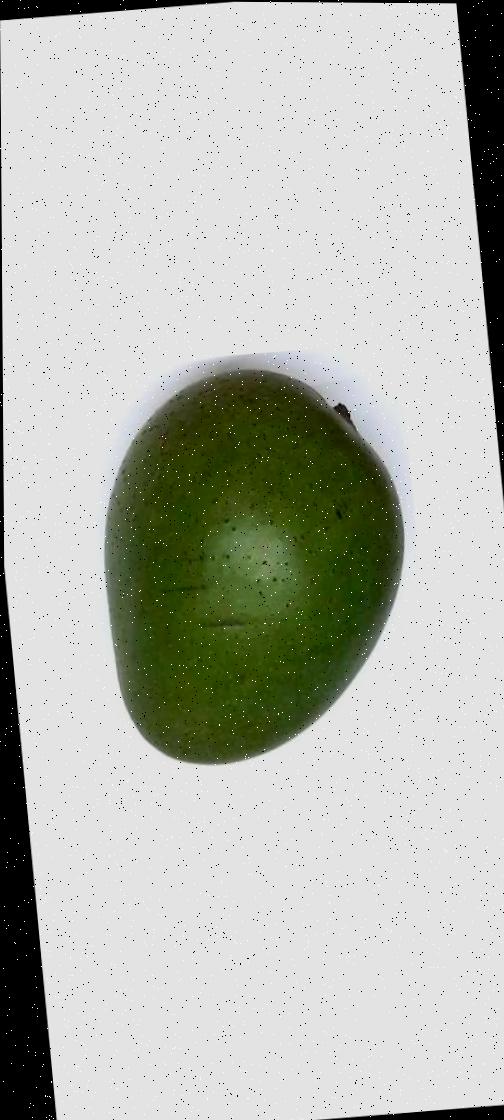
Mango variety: Ashshina Zhinuk